Yuriy Tyutyunnyk

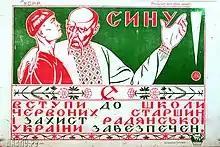
A 1921 Soviet recruitment poster with the Ukrainization theme. The text reads: "Son! Enroll in the School of Red Commanders, and the defence of Soviet Ukraine will be ensured."

After Second Winter Campaign Tiutiunnyk illegally settled in Lviv, which was then part of the Second Polish Republic. On March 26, 1923, former VVR head Mykhailo Doroshenko called upon Tiutiunnyk to return to Soviet Ukraine. On the night of June 17, 1923, Tiutiunnyk was arrested after crossing Dniester. The Soviet government invited him to work cooperatively, and he agreed, lecturing at the "" in Kharkiv. Later he co-wrote a movie script for the film "Zvenigora" by Alexander Dovzhenko He also played himself in an anti-Symon Petliura propaganda film, "P.K.P. (Pilsudski Bought Petliura)".